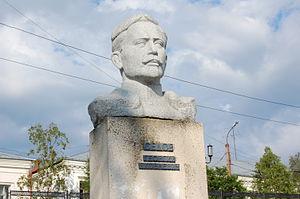
Gueorgui Iakovlevitch Sedov, né le 5 mai 1877 et mort le 5 mars 1914, est un explorateur de l'Arctique et marin russe.